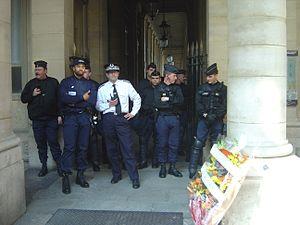
Marche contre les DRMs et la loi DADVSI (de la Place de la Bastille au Ministère de la Culture).